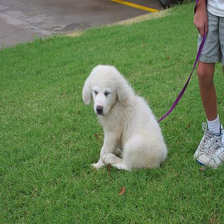
Species: dog
Breed: great pyrenees